Nordic Bible Museum

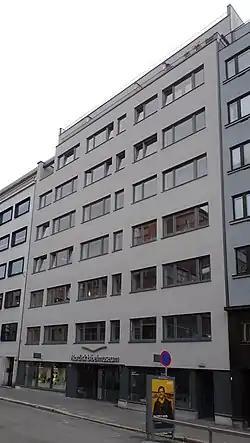
Nordic Bible Museum at Nedre Slottsgate 4C, Oslo.

The Nordic Bible Museum (Nobimu), located in Oslo, Norway, is the first Bible museum in the Nordic countries.